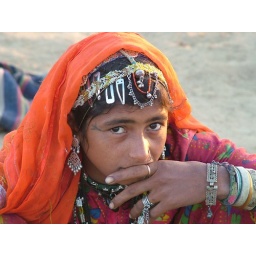
A rajasthani young girl in a traditional dress looking with surprise towards unknown person